Alexander von Monts

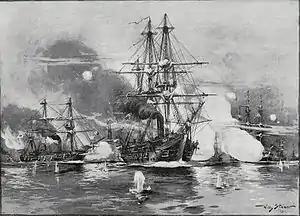
Painting of the battle, depicting the Prussian squadron, by Willy Stöwer

On 12 March 1864, Monts was promoted to the rank of "Leutnant zur See I Klasse", which on 20 May was renamed as "Kapitänleutnant". During the Second Schleswig War in 1864 he commanded the armed paddle steamer . He took part in the Battle of Jasmund on 17 March under the command of Eduard von Jachmann. After the war, he was posted for three years to the German Imperial Naval High Command in Berlin. There, he served as an adjutant and as a member of the commission for torpedo construction. The short Austro-Prussian War of the summer of 1866 took place during this period; since Monts did not have a posting at sea, he saw no action. He served aboard from 1 August 1867 to 27 May 1868. In November 1867, the Prussian Navy became the North German Federal Navy. On 20 February 1868 Monts was promoted to "Korvettenkapitän" (lieutenant commander) as part of the section for naval and coastal artillery. Monts became the commander of the Torpedo Command at Wilhelmshaven on 16 July 1870, three days before the outbreak of the Franco-Prussian War. The French Navy attempted to blockade Wilhelmshaven in the early months of the war, but the French ironclads lacked the coal capacity to remain on station long enough to maintain the blockade, and they did not attack the port directly; as a result, Monts saw no action during the war.